USS Davidson

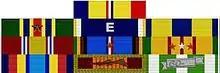

On 8 December 1988, "Davidson" was decommissioned. She was transferred to Brazil and commissioned 25 July 1989 as Paraiba (D28). She was decommissioned from the Brazilian Navy on 26 July 2002.